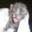
Label: cat